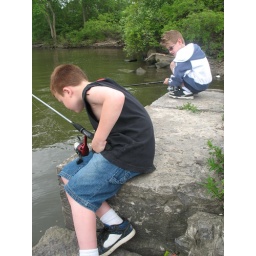
there's a fish down there under the rocks who's eating my woms!